46 cm/45 Type 94 naval gun

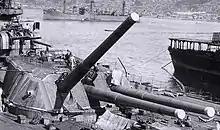
A Type 94 naval gun being calibrated on "Yamato" during construction

The Japanese 46 cm/45 Type 94 naval gun was a naval gun with the largest bore diameter of any gun ever mounted on a warship. Only two ships carried them, the Imperial Japanese Navy's World War II battleships "Yamato" and "Musashi". They were officially designated as , a much smaller gun in an effort to hide their true size. Another official designation was 45 caliber Type 94 40 cm Gun.